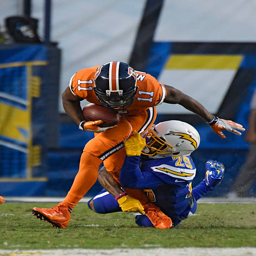
american football player pulls down american football player after a short gain during the second quarter .